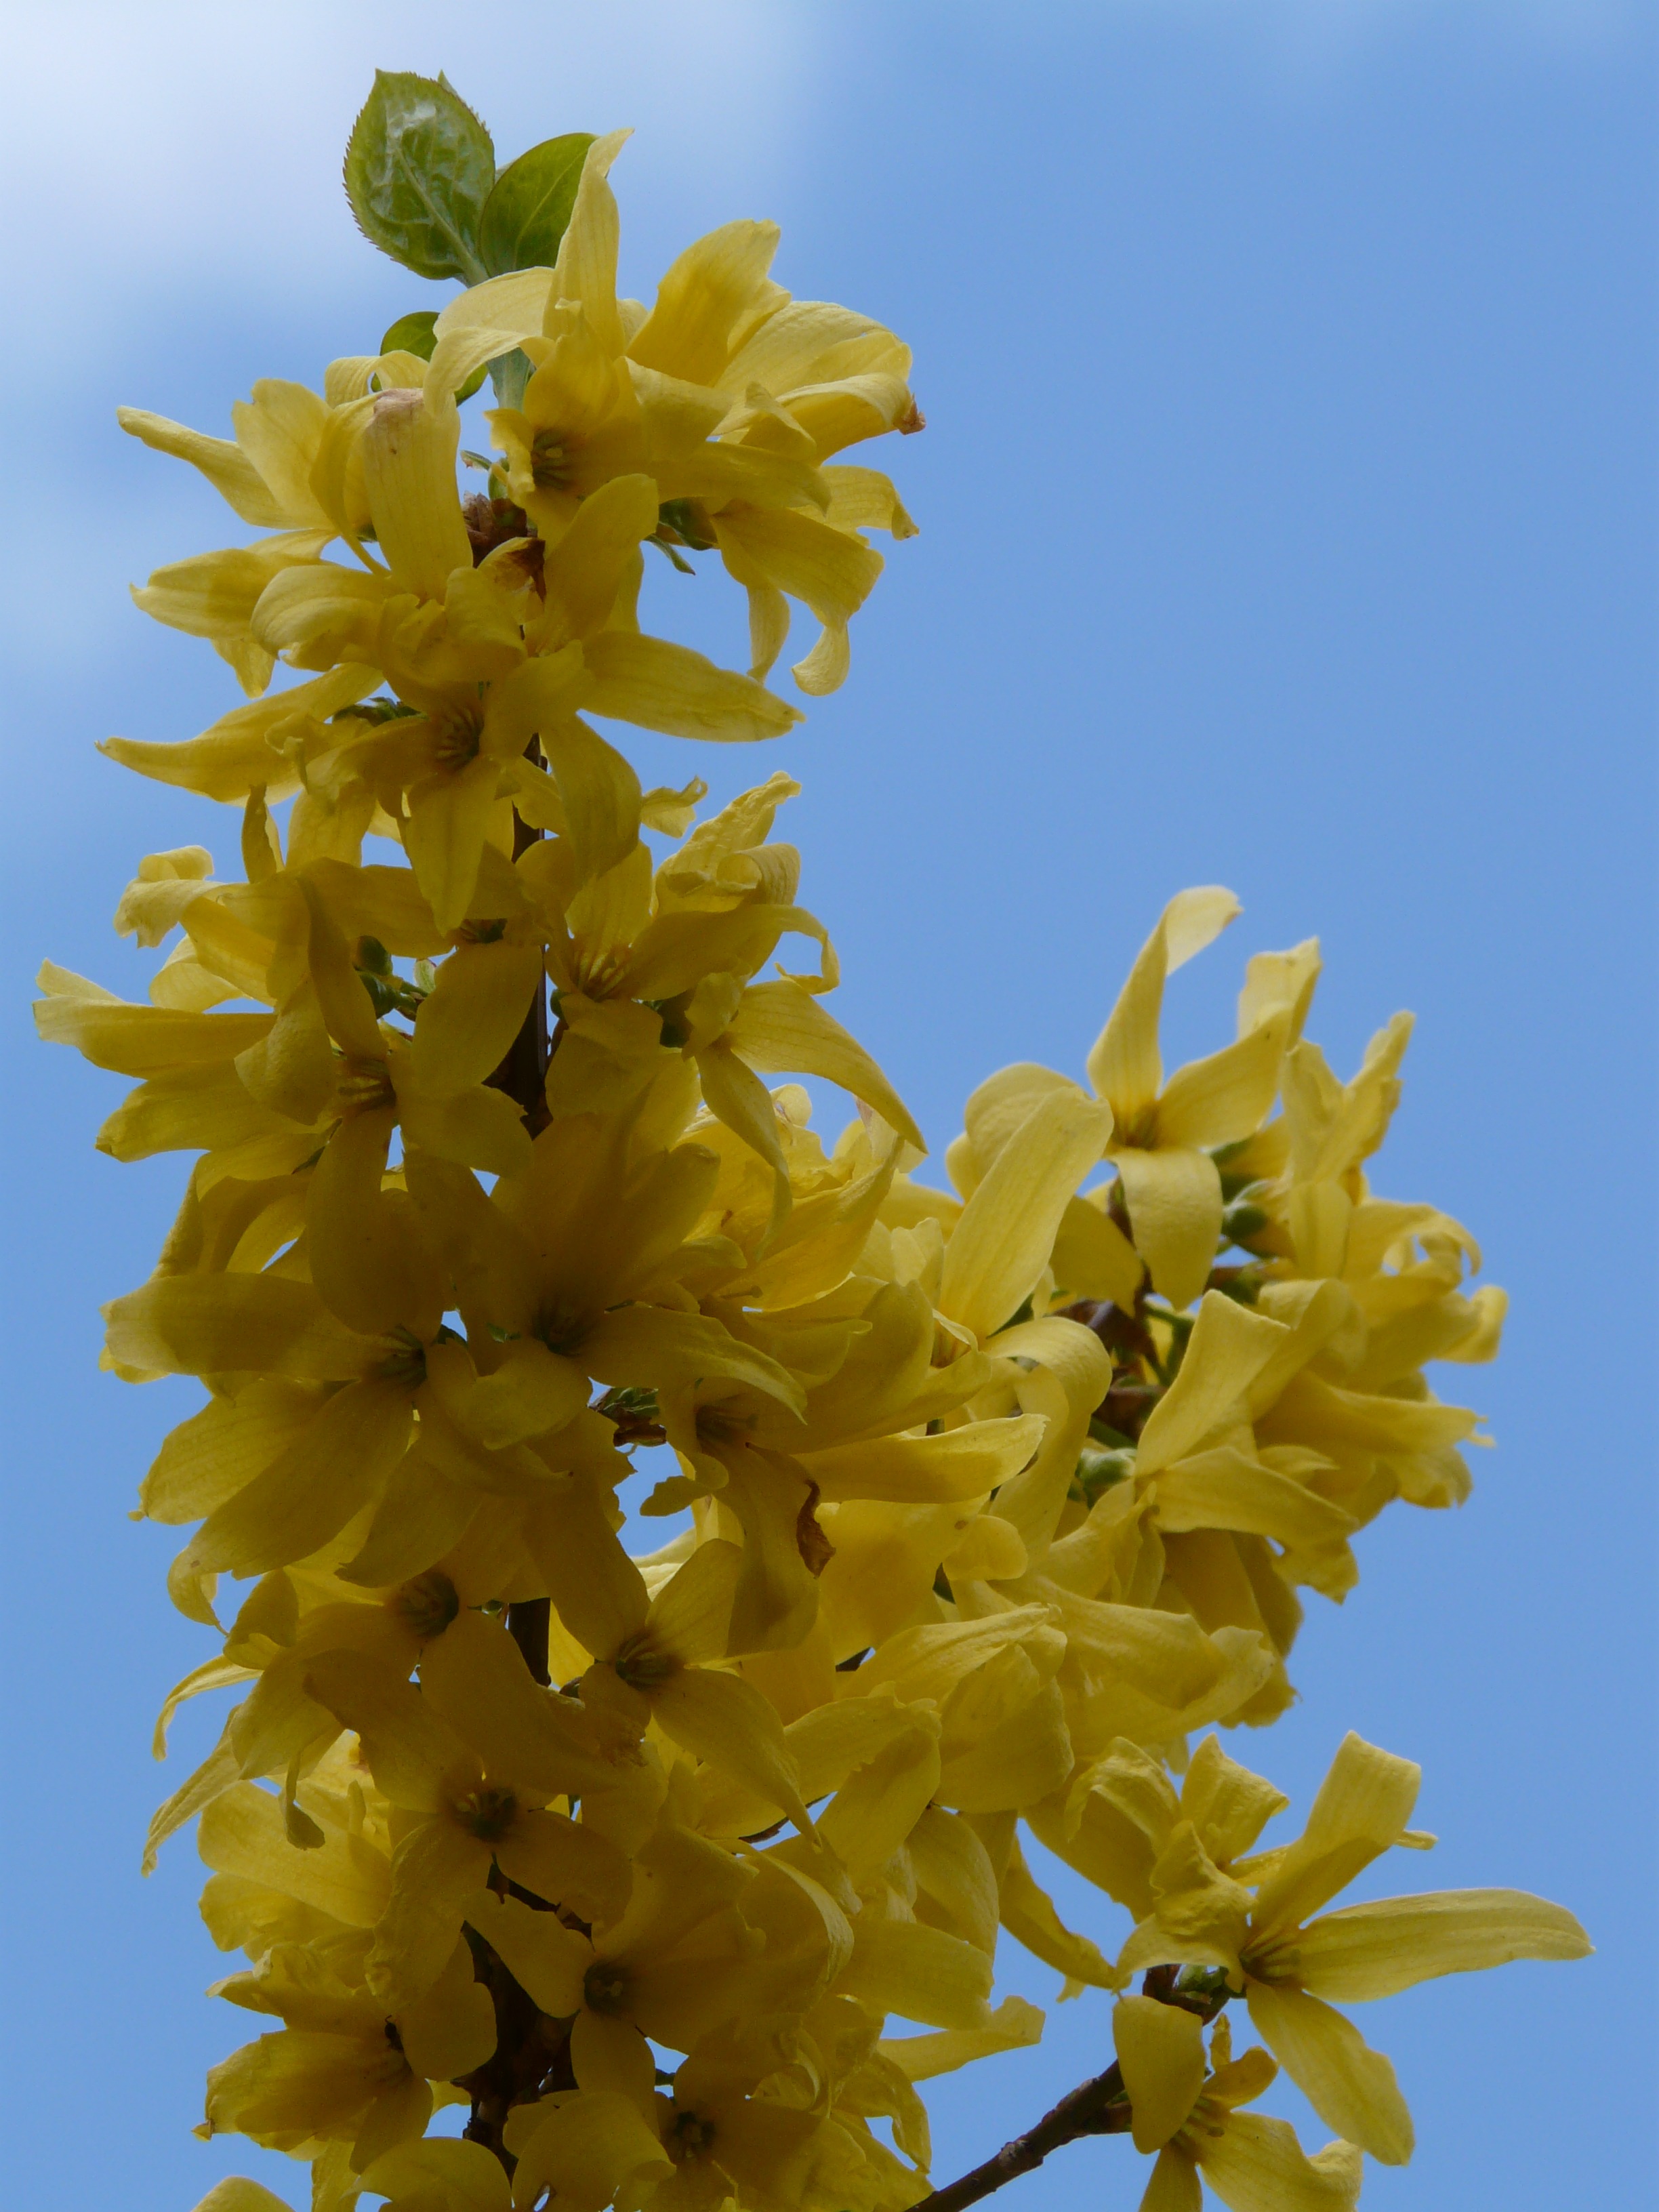
tree, branch, blossom, plant, leaf, flower, bloom, spring, produce, botany, yellow, flora, wildflower, shrub, forsythia, ornamental shrub, flowering plant, maidenhair tree, gold lilac, golden bells, woody plant, land plant